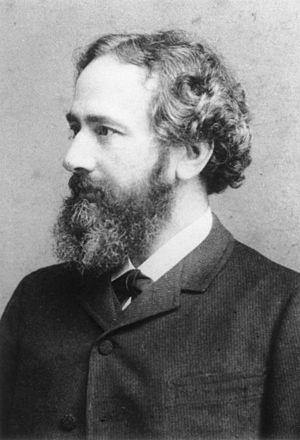
Ludwig Joseph Brentano, né le 18 décembre 1844 à Aschaffenbourg et mort le 9 septembre 1931 à Munich, est un économiste et un réformateur social allemand.